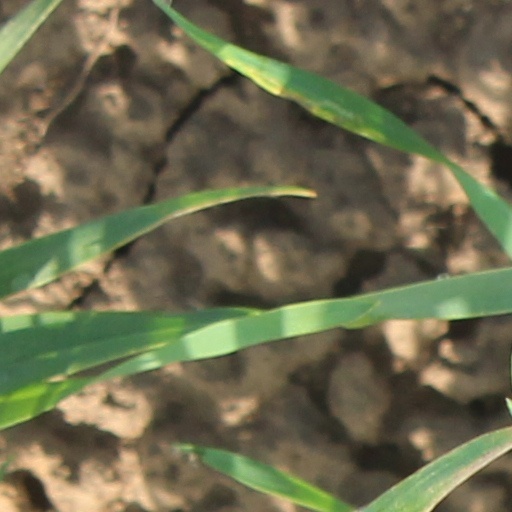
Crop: wheat